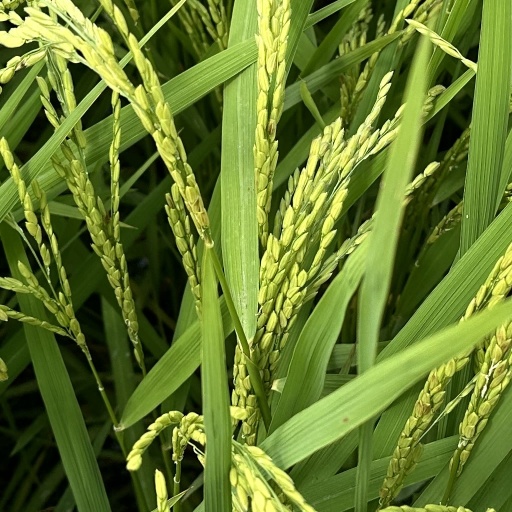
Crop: rice